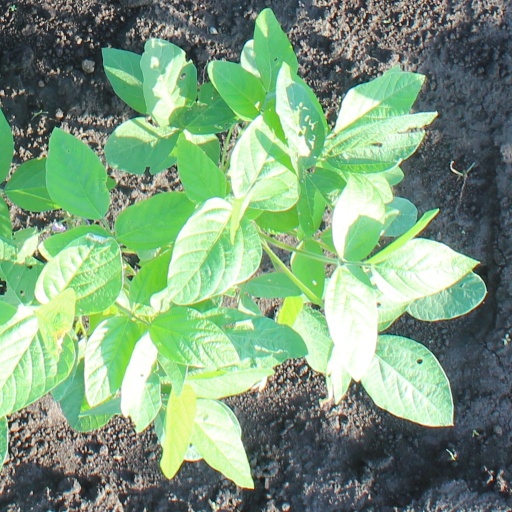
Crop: soybean